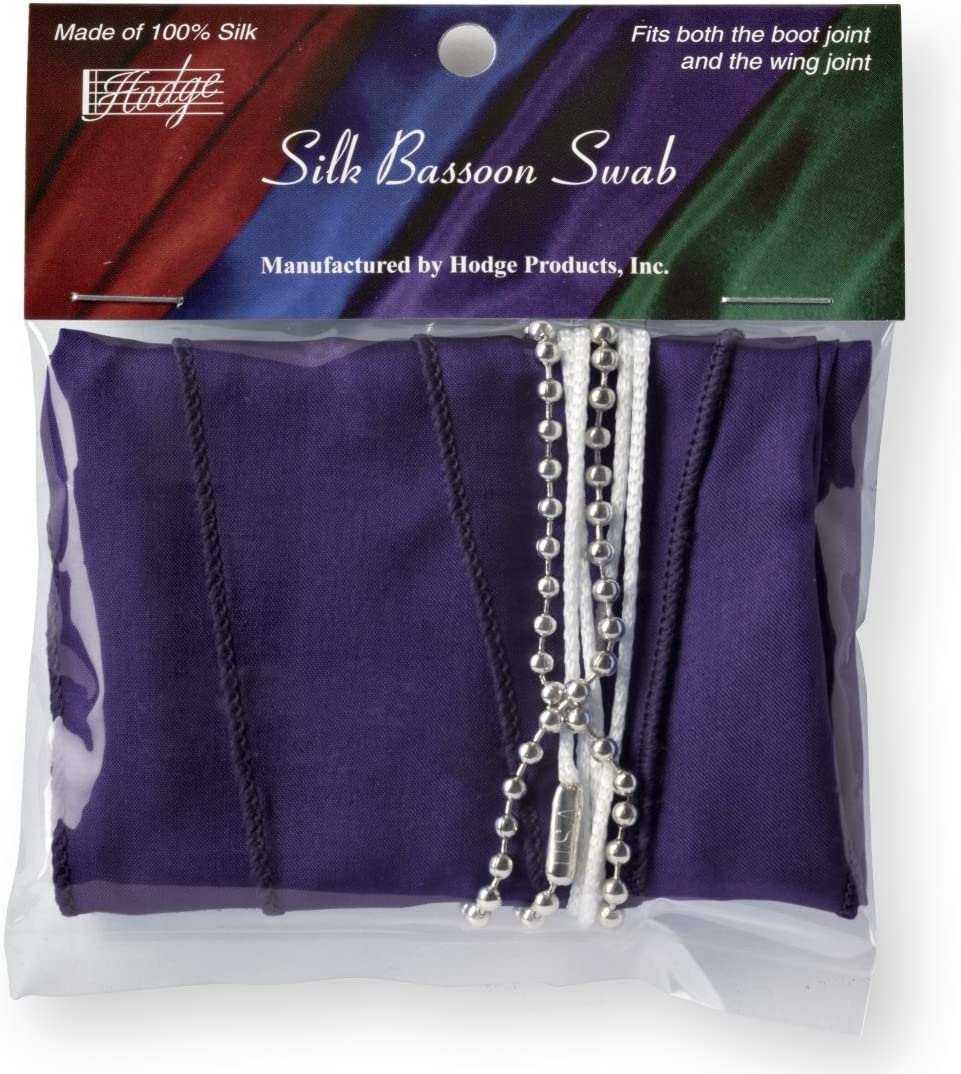
Hodge Silk Bassoon Swab - Purple
The Hodge Silk Bassoon Swab The bassoon swab can clean both the boot joint and the wing joint. Only one swab is needed to go through the entire body of the instrument. The Qualities of Silk All Hodge silk swabs are made from 100% silk and come in performers black, royal blue, burgundy, forest green, deep purple, hot pink and silver. Silk is very absorbent, soaking up water in instruments better than any other natural material on the market, including both cotton and chamois. Most uniquely, silk is also very compressible, making it possible to pull through instruments with large variations in bore size. In addition, silk is lint free. Pure Silk Absorbent No Lint Compressible
Brand: Hodge Products Inc
Category: Arts & Entertainment > Hobbies & Creative Arts > Musical Instrument & Orchestra Accessories > Woodwind Instrument Accessories > Bassoon Accessories > Bassoon Care & Cleaning > Bassoon Swabs